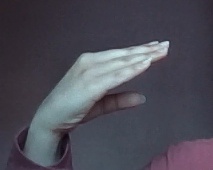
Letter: jeem